Merger (band)

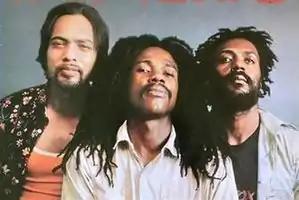

Merger were an English reggae band of Jamaican/Ghanaian descent that formed in 1977 and lasted until 1980. Their name "Merger" comes from the fact that they blended reggae music with their other musical influences. Their debut album, "Exiles Ina Babylon" was released in the UK in 1977 at a time when many British reggae bands, such as Aswad and Steel Pulse, were popular. Politically, the band's songs addressed issues of racial injustice in Britain and other countries, but they rejected the Marcus Garvey idea that all black people should return to Africa.